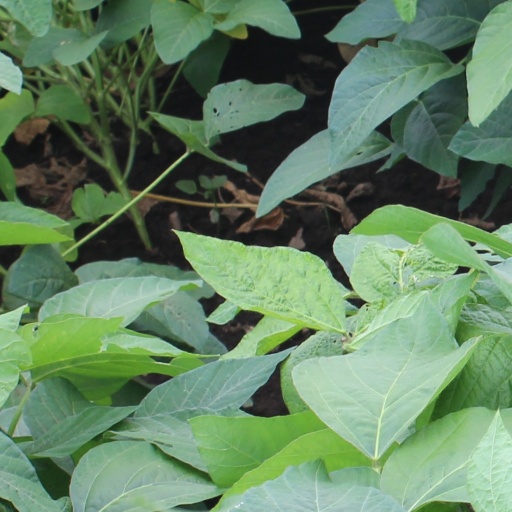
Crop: soybean